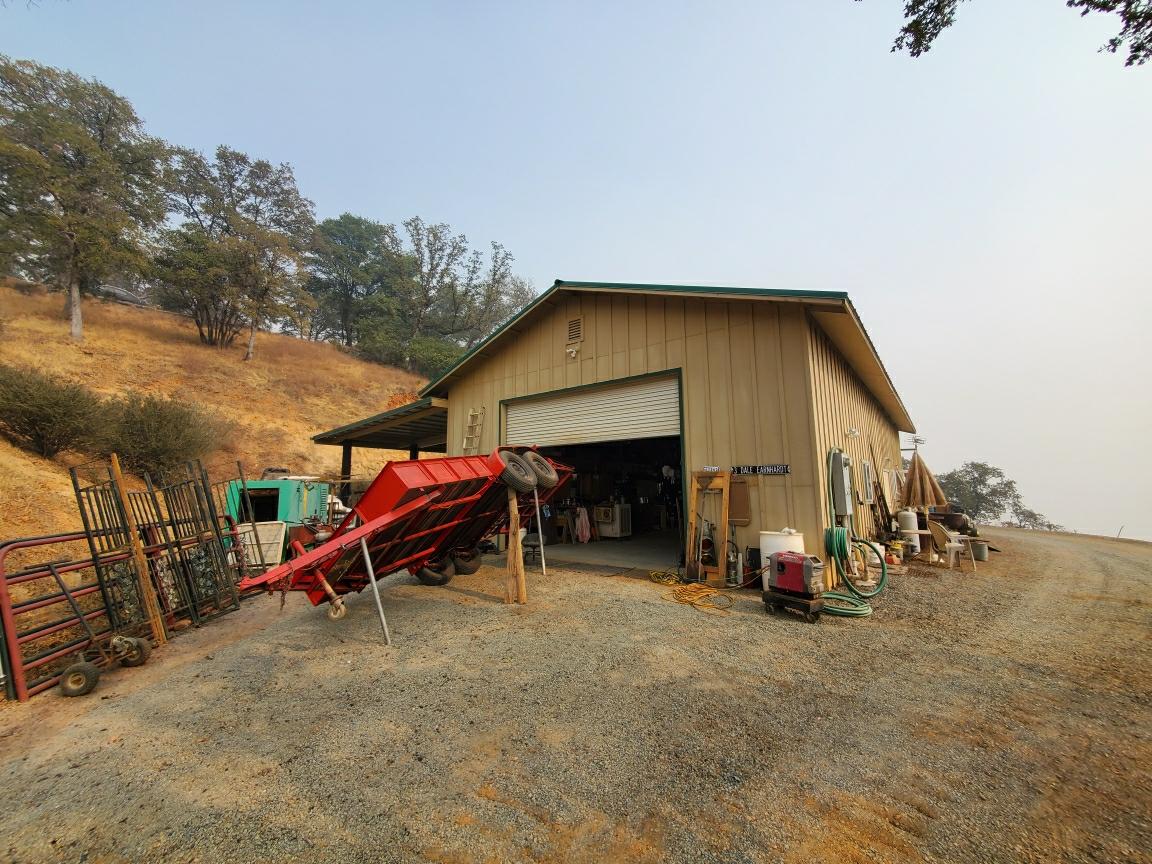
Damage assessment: no_damage